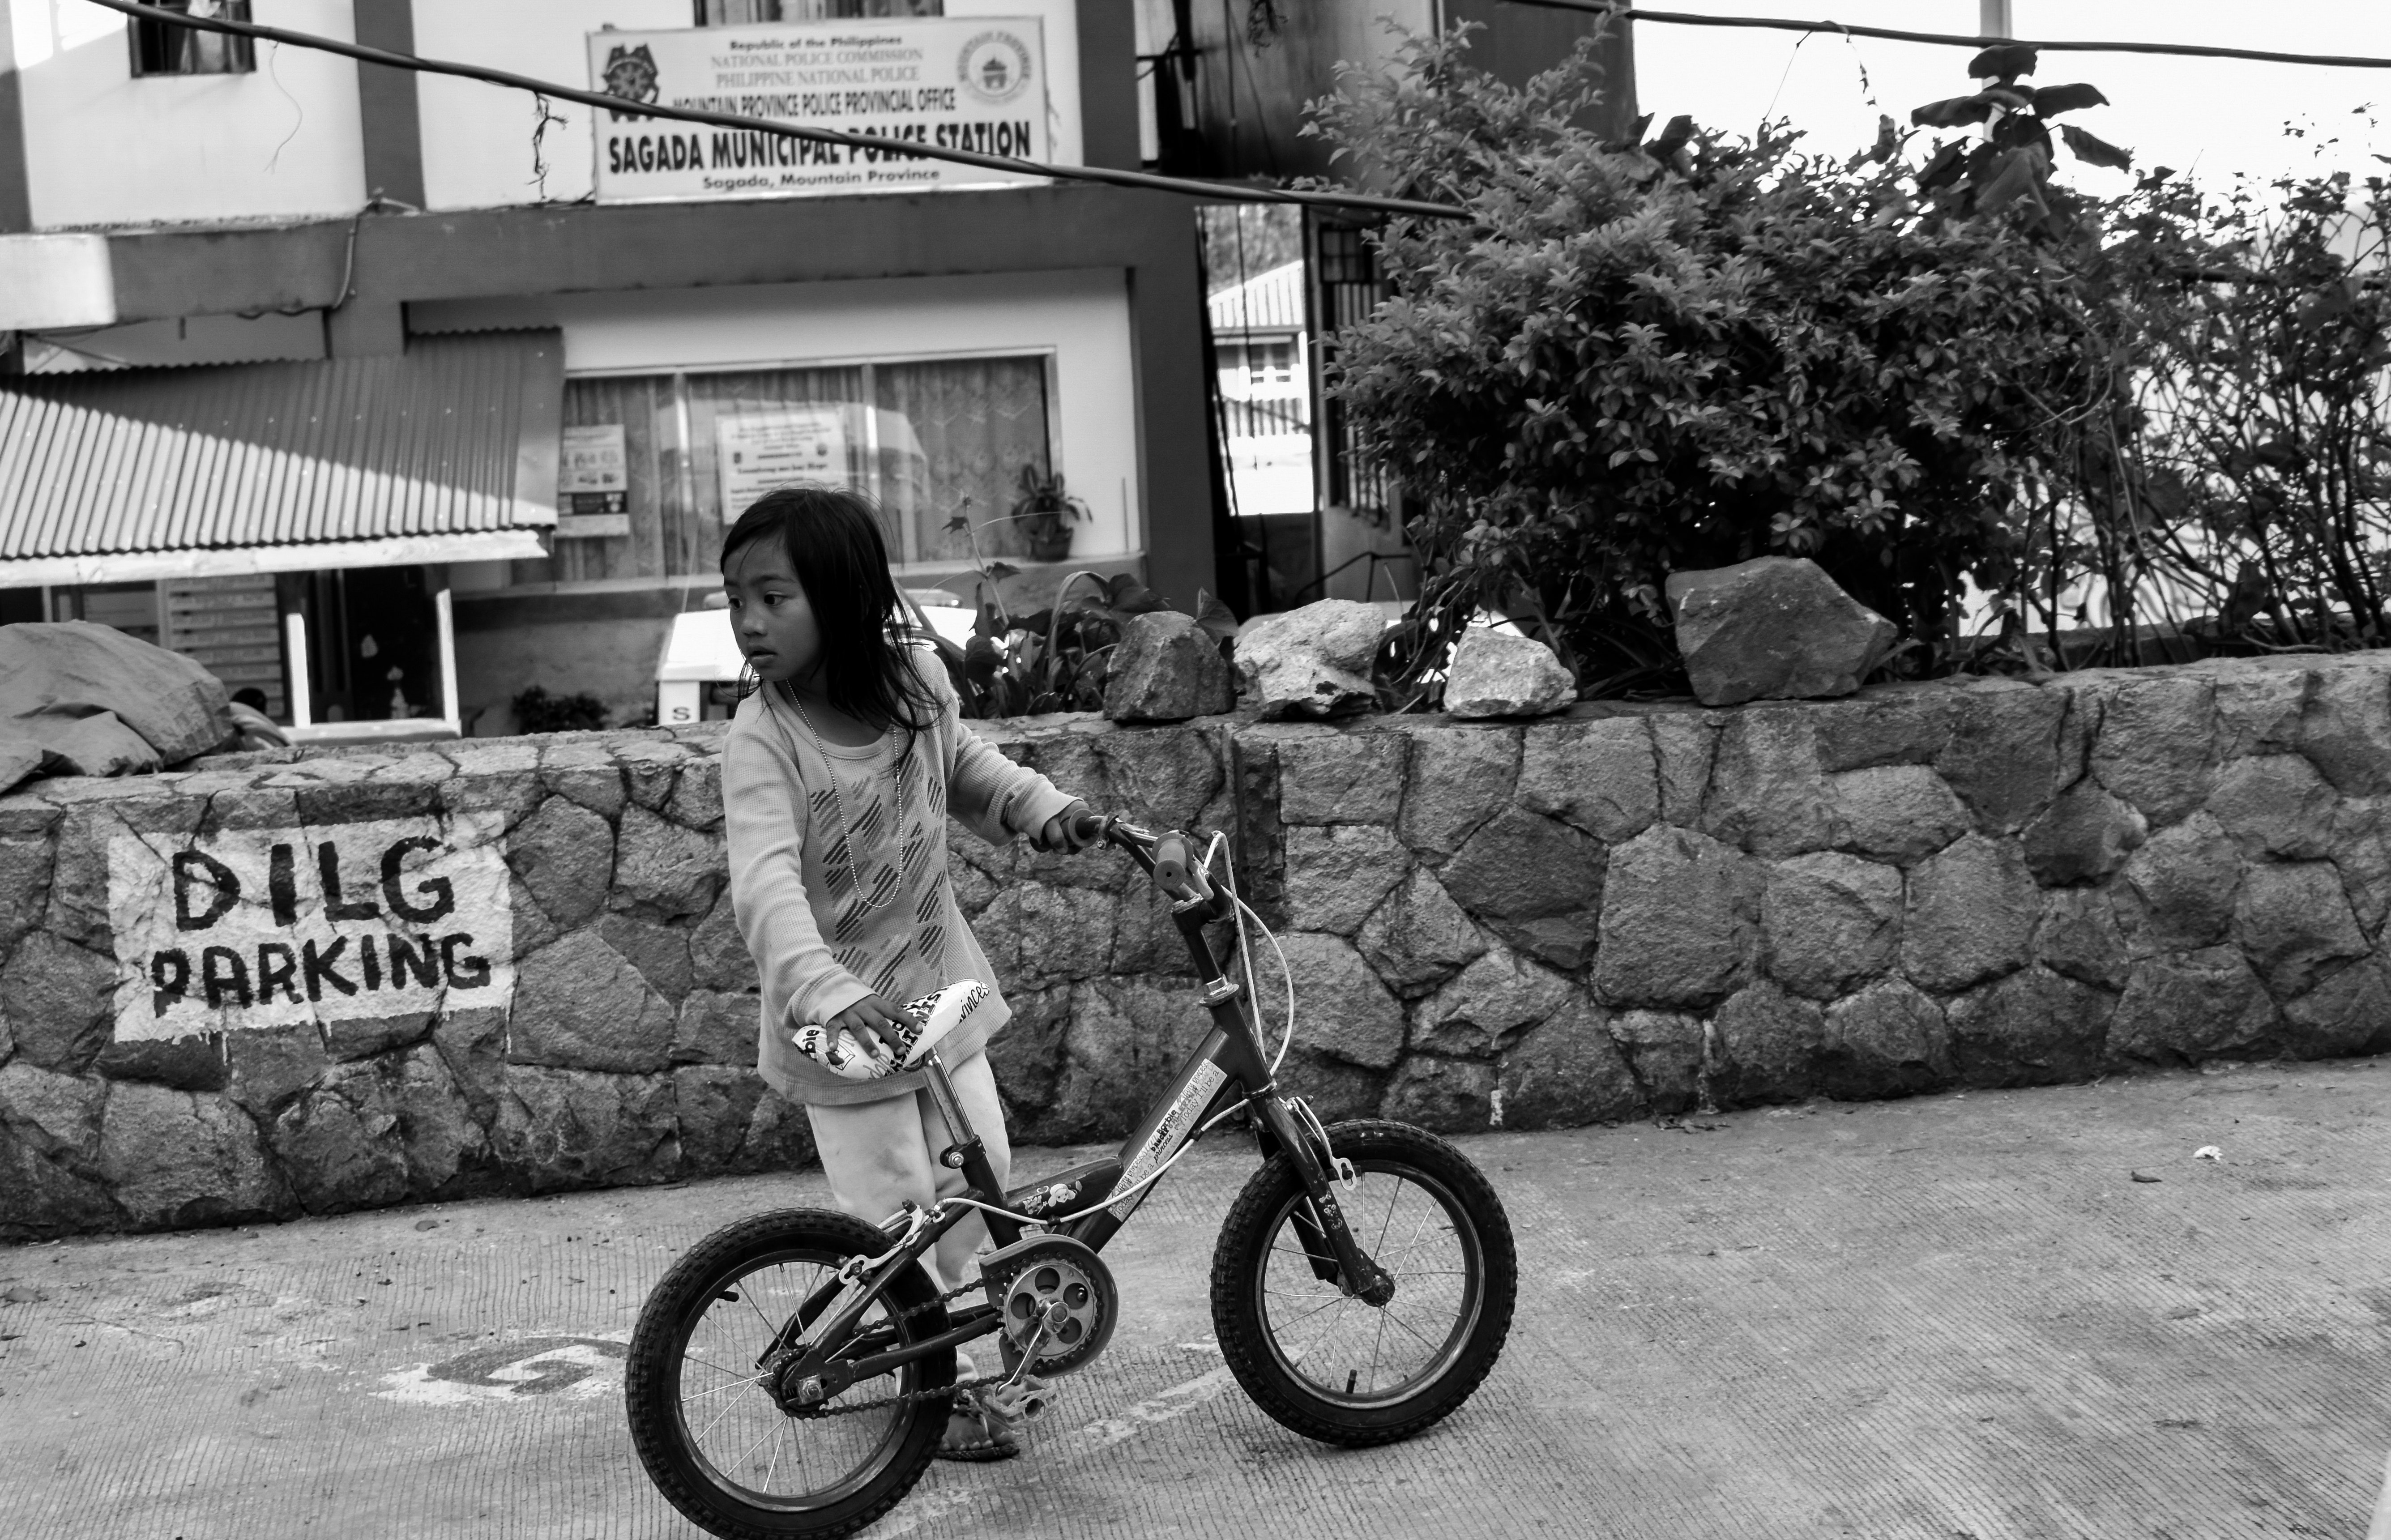
bicycle, freestyle bmx, vehicle, black and white, snapshot, cycling, bmx bike, monochrome, mode of transport, bicycle pedal, cycle sport, sports equipment, recreation, flatland bmx, bicycle motocross, photography, bicycle wheel, wheel, street, style